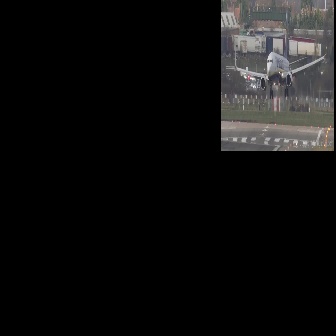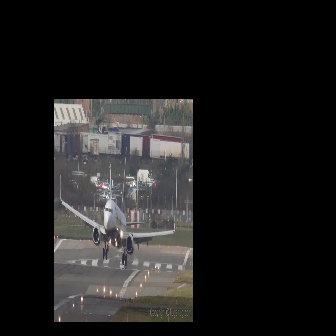
  Please identify the target specified by the bounding box [234,5,327,98] in the first image and locate it in the second image. Return the coordinates in [x_min,y_min,x_max,y_max] format.
Answer: [59,146,179,266]